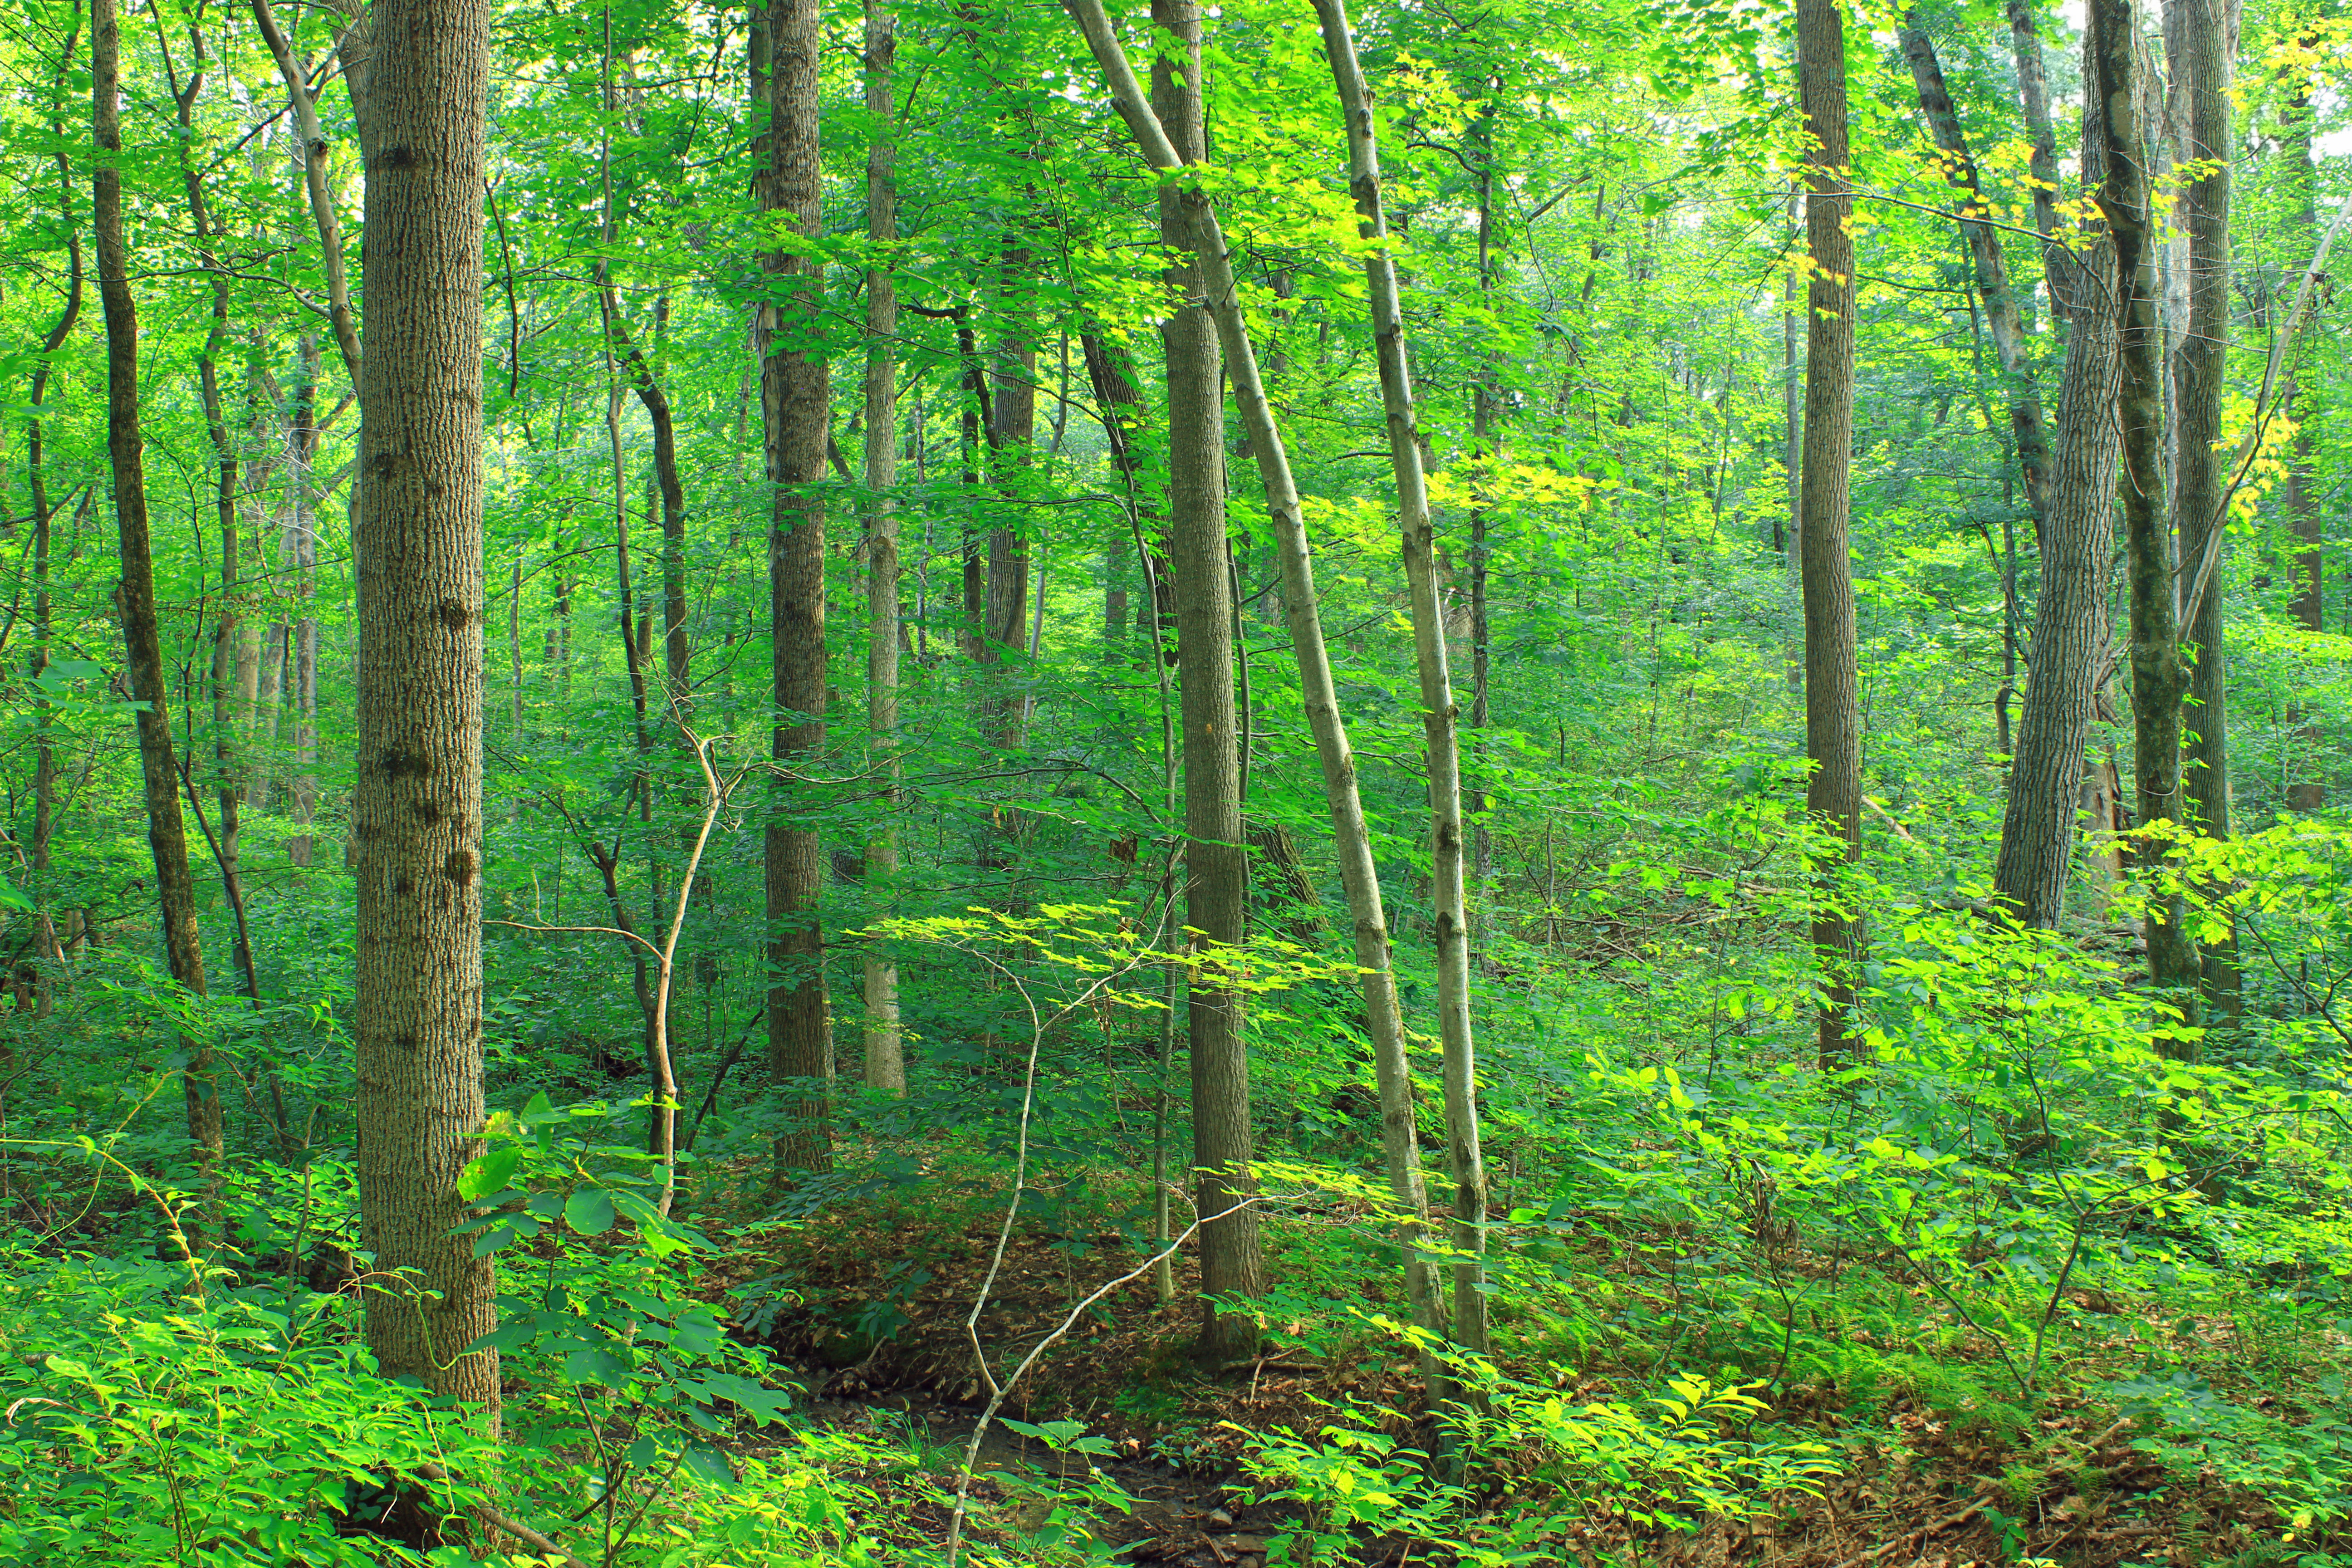
tree, nature, forest, wilderness, trail, sunlight, summer, foliage, green, jungle, trees, creativecommons, cool image, spruce, vegetation, rainforest, deciduous, wetland, understory, undergrowth, pennsylvania, lehighvalley, northamptoncounty, grove, woodland, habitat, i, ecosystem, nature reserve, biome, old growth forest, natural environment, geographical feature, temperate broadleaf and mixed forest, temperate coniferous forest, riparian forest